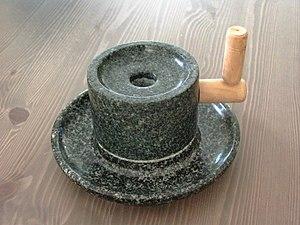
Une petite presse qui transforme le tencha en matcha
Le tencha est un type de thé non raffiné, connu pour sa richesse en nutriments. Il est généralement réduit en poudre à l'aide de meules en pierre pour devenir du matcha.